Santa Bring My Baby Back (to Me)

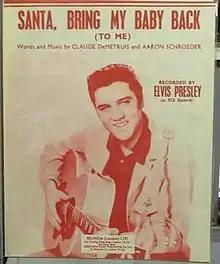
1957 UK sheet music cover, Belinda Ltd., Southern Music, London

"Baby Come Back," a song with the same melody and similar lyrics but without any references to Santa Claus or Christmas, was one of the earliest releases of Johnny Rivers in 1958.